Nicole Macri

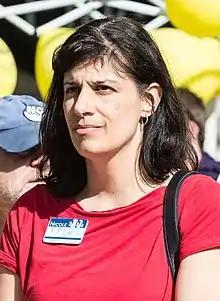
Macri in 2016

Nicole Macri (born 1973) is an American politician, who was elected to the Washington House of Representatives in the 2016 elections. A member of the Democratic Party, she represents the 43rd district.